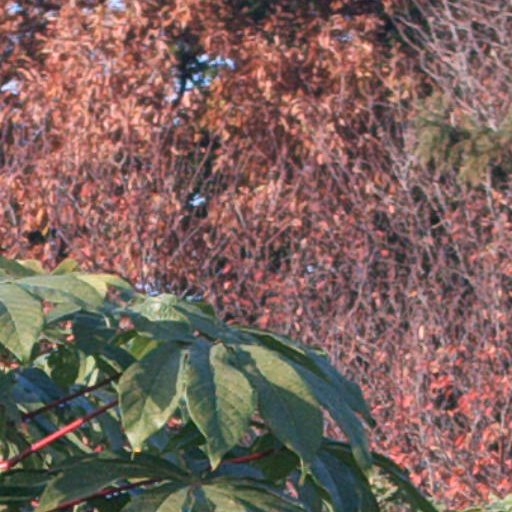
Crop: cassava